Smallville

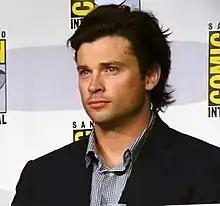
Although Welling initially refused to audition for the role of Clark Kent, he changed his mind after reading the script for the pilot episode.

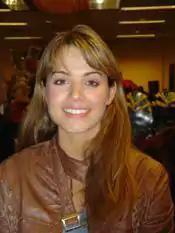
Erica Durance was cast as Lois Lane days before fourth-season filming began, and her appearance was initially restricted by the film division of Warner Bros. Studios.

Tollin/Robbins Productions originally wanted to do a series about a young Bruce Wayne, but the feature-film division of Warner Bros. decided to develop an origin story film for Batman and did not want to compete with a television series. In 2000, Tollin/Robbins approached Peter Roth, president of Warner Bros. Television, about developing a series on a young Superman. That year, Alfred Gough and Miles Millar developed a pilot based on the film "Eraser". After watching the pilot, Roth approached Gough and Millar about developing a pilot about a young Superman; the two made a "no tights, no flights" rule that Clark would not fly or wear the Superman suit during the series.